Kia Sonet

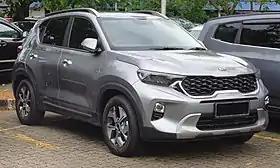
2021 Kia Sonet Premiere in Indonesia (Pre-facelift Model)

The Kia Sonet is a subcompact crossover SUV manufactured by Kia since 2020. Positioned below the Seltos and closely related to the similarly sized sibling Hyundai Venue, it is sold in emerging markets, including Asia, Africa, the Middle East, and Latin America.